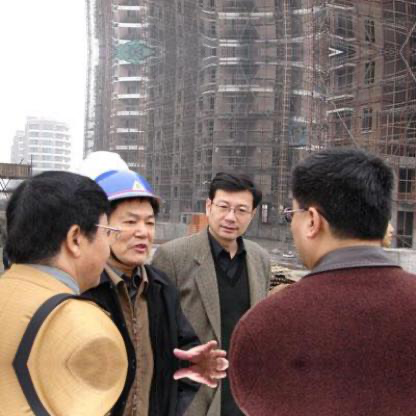
Objects in the image:
label: head
label: head
label: head
label: helmet